Albany, Alabama

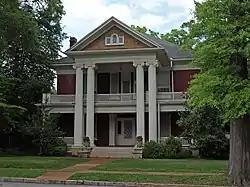
Neal-Wiley House at 646 Jackson Street, 2013

Albany, Alabama, also known as New Decatur, Alabama, was a city in Morgan County, Alabama, United States, situated immediately to the southeast of the city of Decatur near the Tennessee River. New Decatur/Albany existed as a city from 1887 until 1927, when it merged with the city of Decatur. Today, it exists as a neighborhood within the city of Decatur, and is on the National Register of Historic Places.